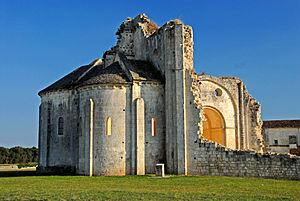
Le prieuré Saint-Jean-l'Évangéliste de Trizay, est un ancien prieuré bénédictin fondé au XIᵉ siècle. Situé à Trizay, dans le département français de la Charente-Maritime, dans l'ancienne province de la Saintonge, il fut une dépendance de l'abbaye de la Chaise-Dieu.
Le diocèse de La Rochelle et Saintes est un diocèse de l'Église catholique de France. Le siège épiscopal est à La Rochelle.